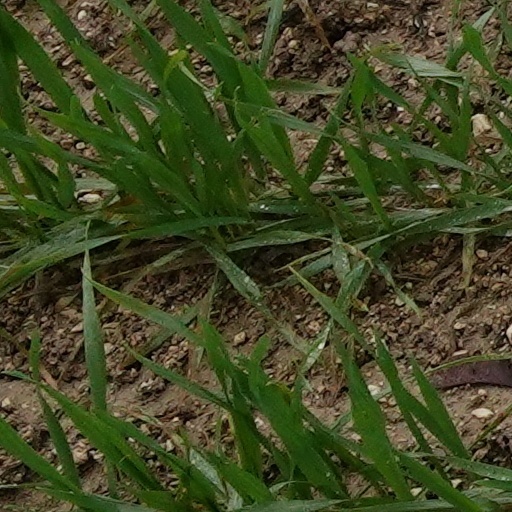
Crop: wheat